Davion Mitchell

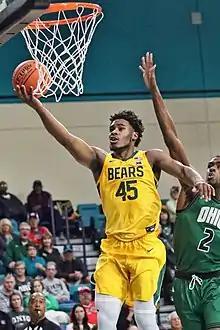
Mitchell with Baylor in 2019

Davion De'Monte Earl Mitchell (born September 5, 1998) is an American professional basketball player for the Miami Heat of the National Basketball Association (NBA). He played college basketball for the Auburn Tigers and the Baylor Bears. He was taken ninth overall in the 2021 NBA draft by the Sacramento Kings.